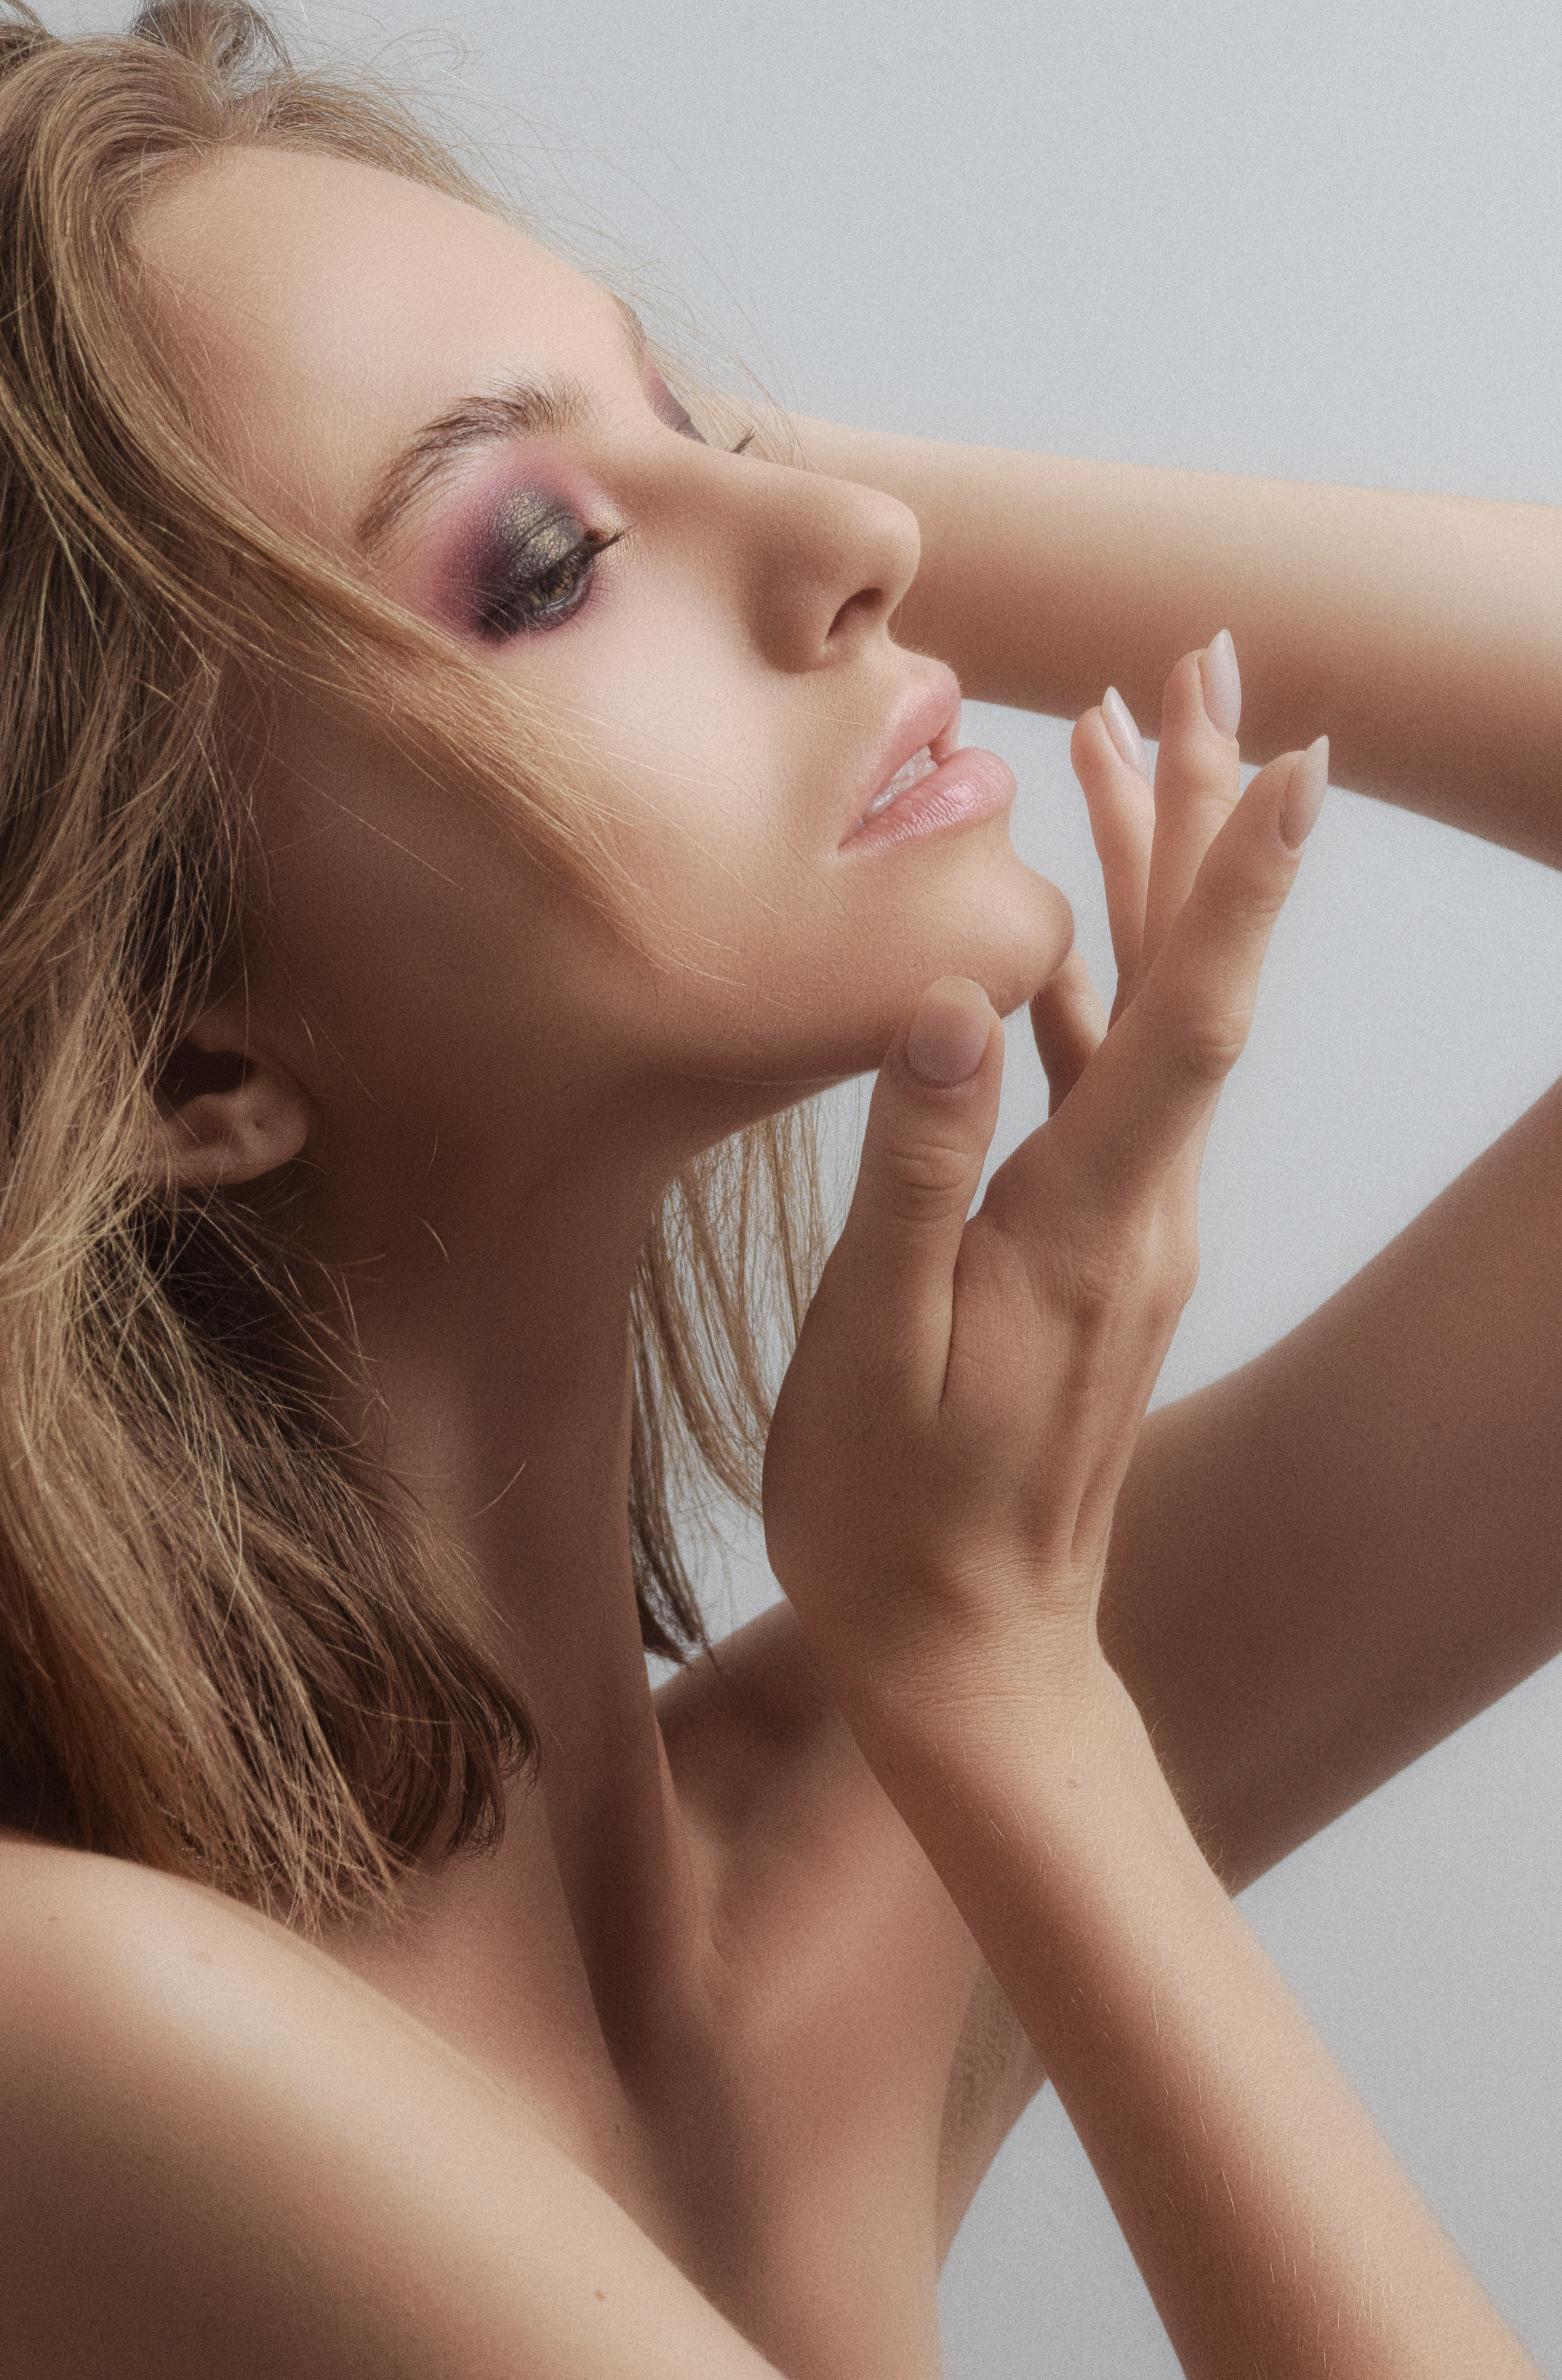
girl, portrait, retro, face, beautiful, look, studio, monochrome, donate, nose, joint, skin, head, lip, hand, shoulder, arm, eyebrow, eye, eyelash, neck, human body, flash photography, jaw, gesture, nail, finger, elbow, black hair, fashion model, wrist, lipstick, chest, layered hair, art model, long hair, human leg, thumb, blond, close up, throat, brown hair, jewellery, happy, makeover, thigh, flesh, peach, portrait photography, photo shoot, hair coloring, abdomen, selfie